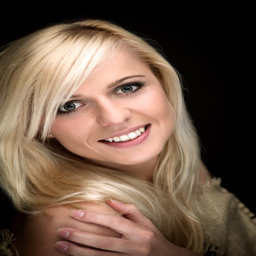
close up portrait of a beautiful smiling blonde women leaning towards the camera .